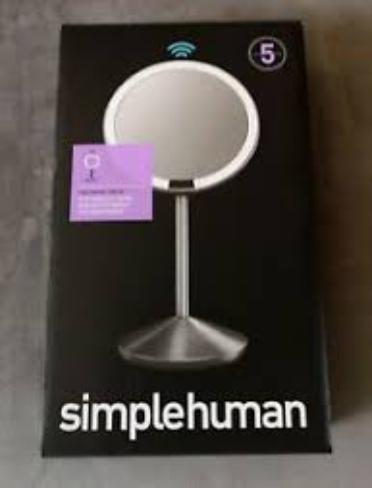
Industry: Necessities